Moment exotique

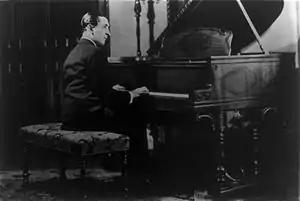
Vladimir Horowitz seated at the piano.

Moment exotique, also known as Danse excentrique, is a short concert piece for solo piano by the Russian pianist Vladimir Horowitz.